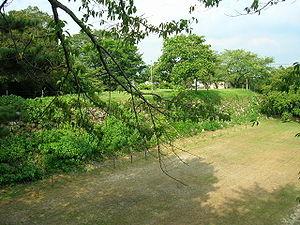
Le château de Kanō est un château japonais construit durant la période de paix des XVᵉ et XVIᵉ siècles. Situé dans la ville de Gifu, préfecture de Gifu au Japon, il n'en subsiste que les ruines, y compris la base du donjon et les murs.